Egg sandwich
Also known as:
ar - Arabic: شطيرة البيض
es - Spanish: Sándwich mixto con huevo
fa - Persian: ساندویچ تخم‌مرغ
fr - French: Sandwich aux œufs
id - Indonesian: Roti lapis telur
ja - Japanese: 卵サンドイッチ
jv - Javanese: Lapis endhog
tr - Turkish: Yumurtalı sandviç
yue - Cantonese: 雞蛋三文治
Category: egg, sandwich (egg, sandwich)
Cuisine: Global
Associated cuisines: Global
Area: Global
Countries: Global
Region: Global

The dish is a sandwich with some kind of cooked egg filling. Fried eggs, scrambled eggs, omelette, sliced boiled eggs and egg salad (a mix of chopped cooked egg and mustard and mayonnaise) are popular options.

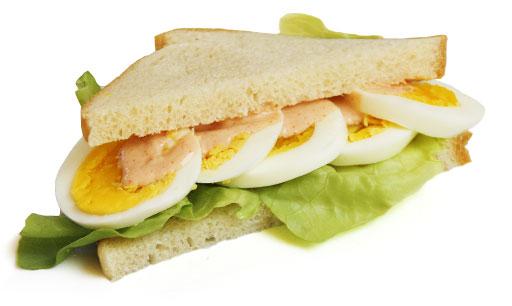
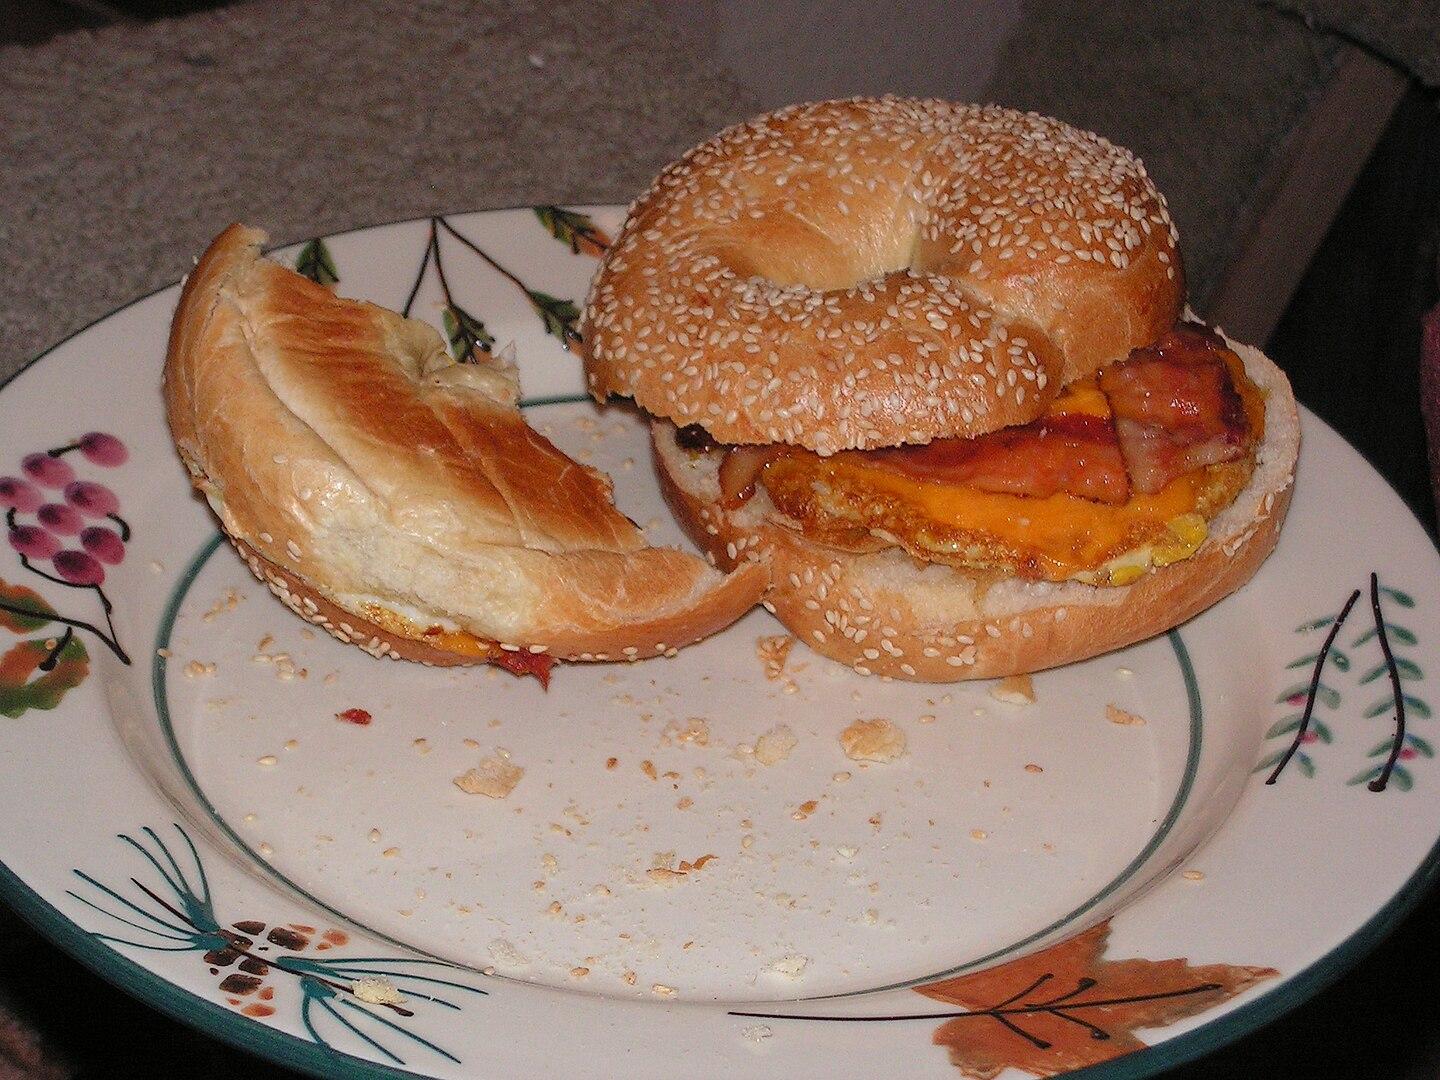
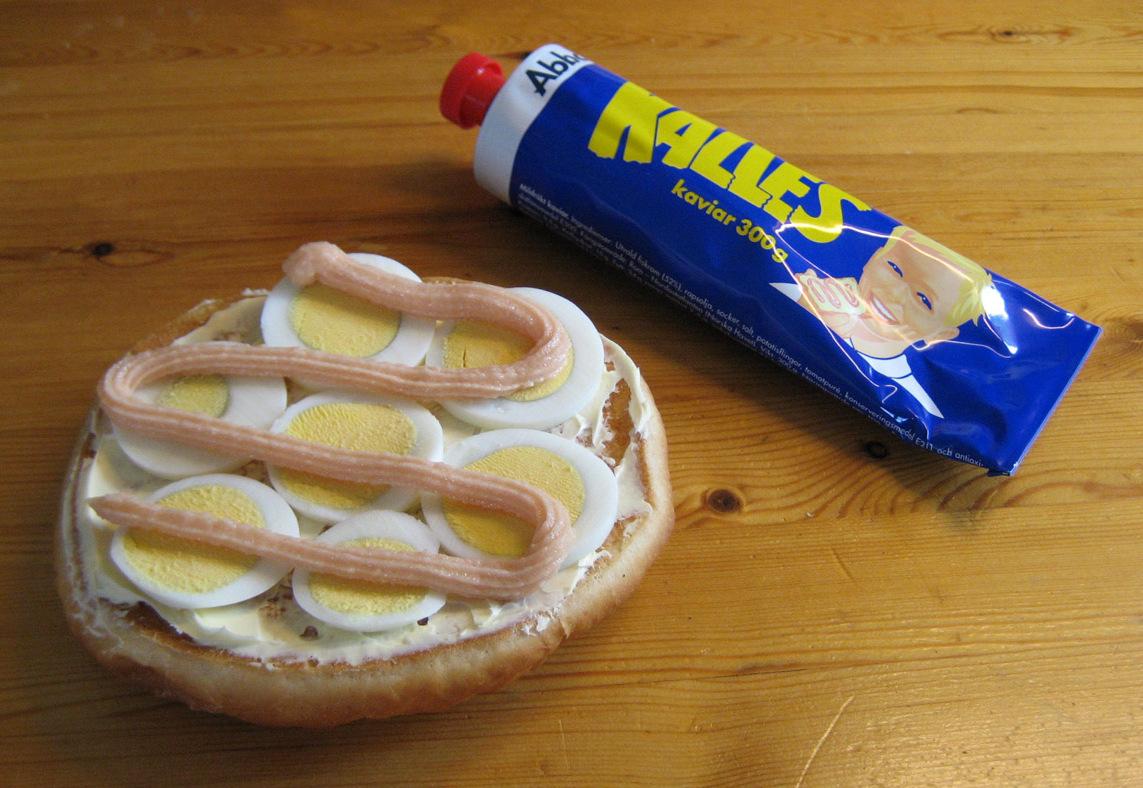
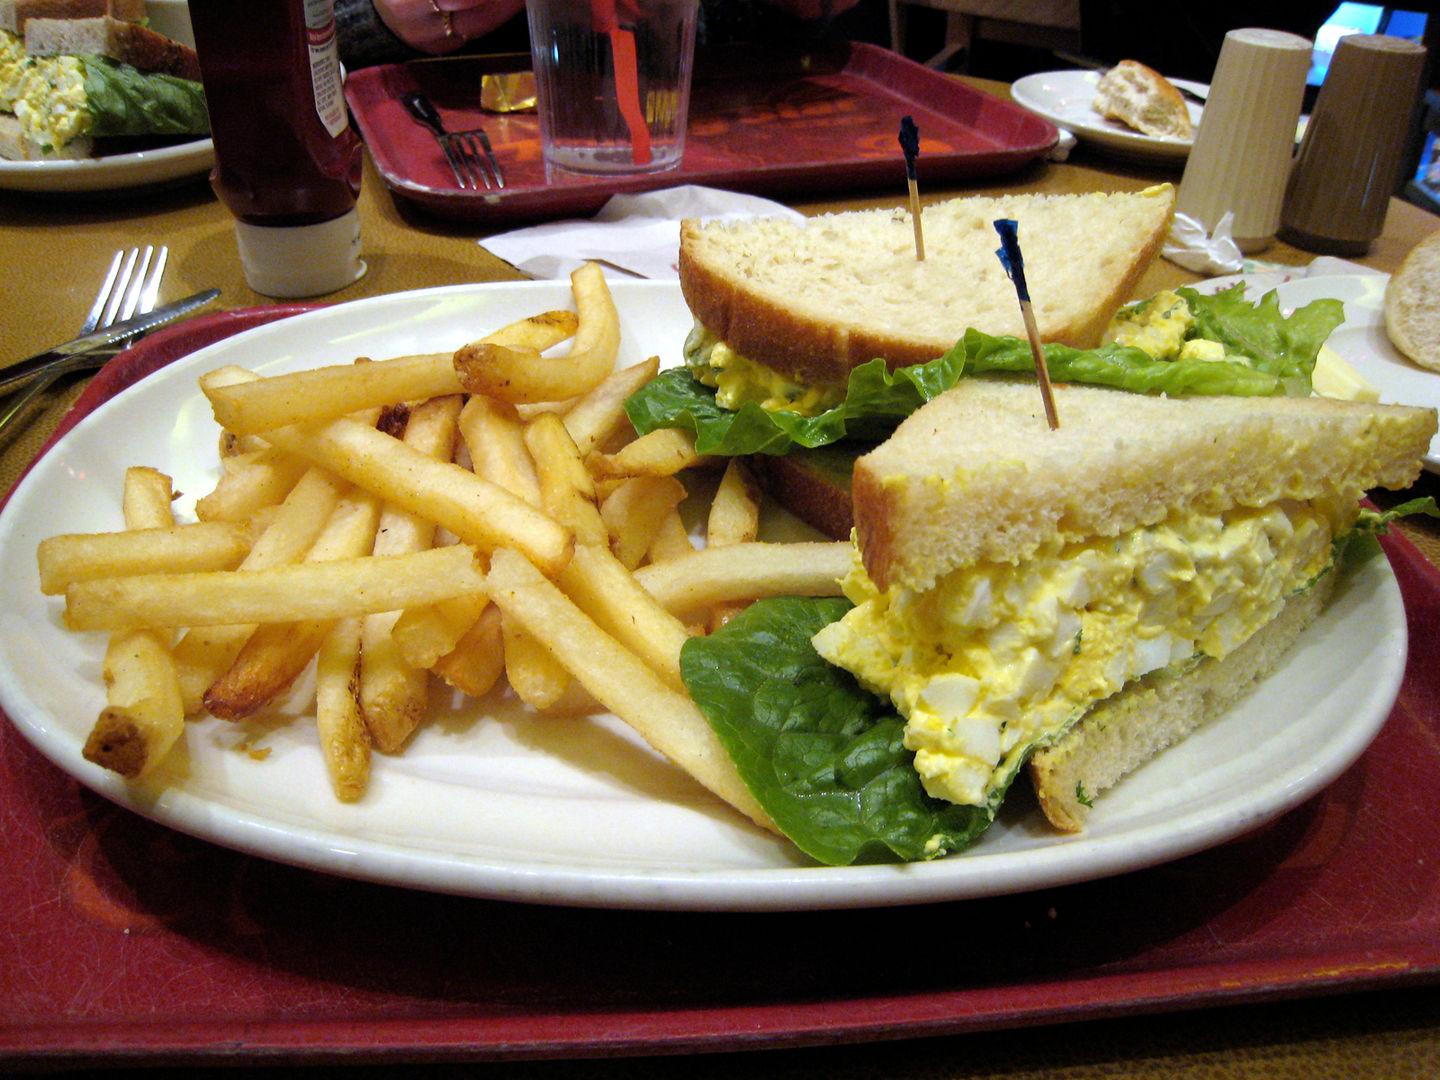